Thymios Vlachavas

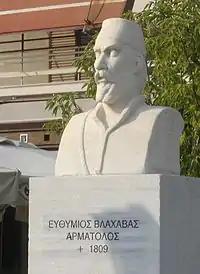
Bust of Thymios Vlachavas in Kalambaka

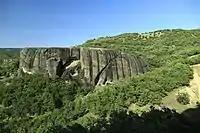
Statue of Thymios Vlachavas (center) on St. Dimitrios Rock in Meteora, as seen from the trail to Ypapantis Monastery

Thymios Vlachavas (also known as Παπαθύμιος "Papathymios"; born in Vlachava (also known as Smoliani) in about 1760, died in 1809) was a klepht.